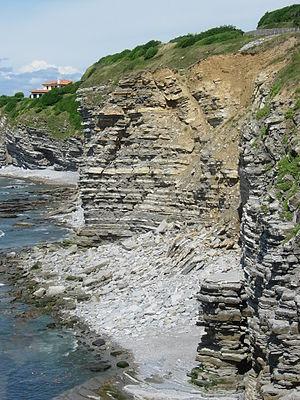
Le flysch est un dépôt sédimentaire détritique constitué principalement par une alternance de grès et de marnes, qui se sont accumulés dans un bassin océanique en cours de fermeture, dans le cadre d'une orogenèse. Ce terme, d'origine suisse alémanique, est très fréquemment employé dans les Alpes, puis s'est progressivement répandu à travers le monde. Son adoption a fait l'objet de nombreuses interprétations par le passé, mais les géologues s'accordent aujourd'hui sur une interprétation géodynamique et donc d'un dépôt contrôlé par l'activité tectonique, c'est-à-dire un tectofaciès. Son usage ancien, et parfois erroné, ainsi que l'évolution des connaissances en géodynamique poussent néanmoins certains auteurs à remettre en cause son usage.